Agnieszka Domańska

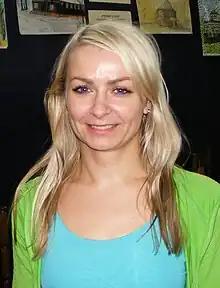
Portrait of Agnieszka Domańska in 2010

Agnieszka Domańska (born 8 March 1975 in Łódź) is a Polish former ice dancer. She and partner Marcin Głowacki trained in Łódź, coached by Maria Olszewska-Lelonkiewicz.